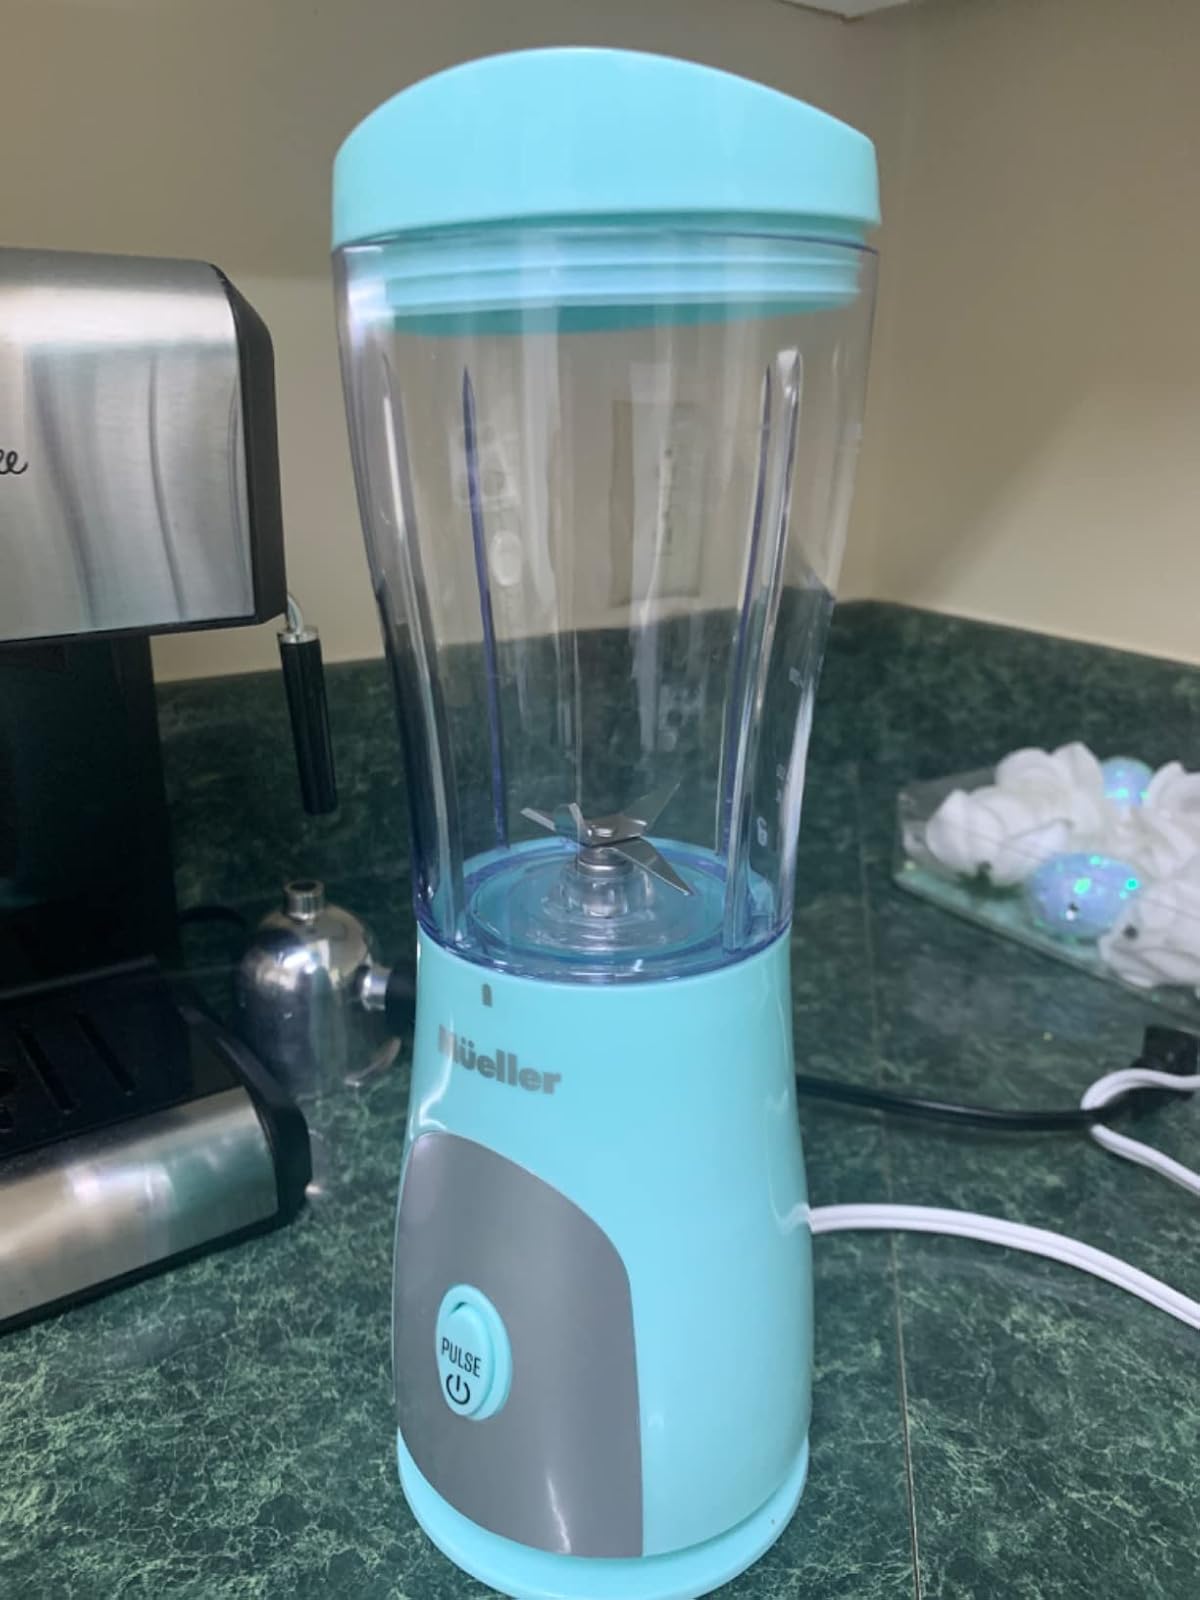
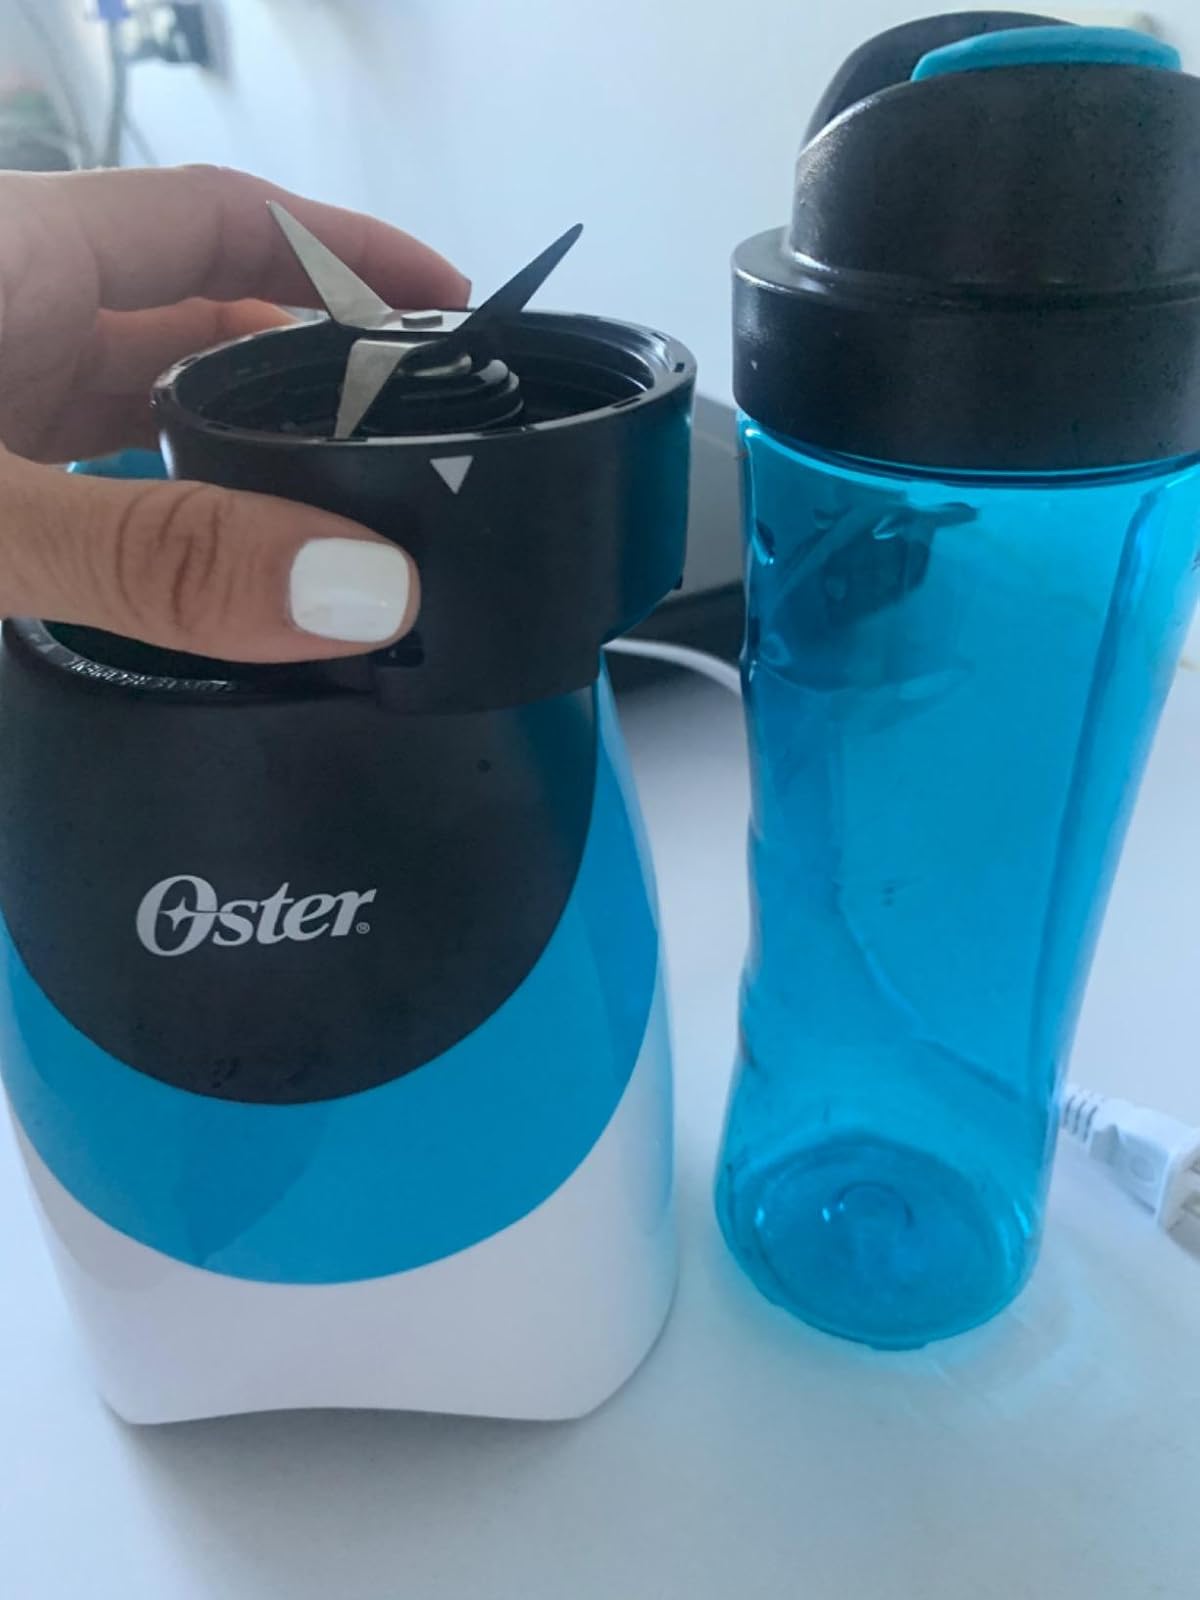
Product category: items_blender
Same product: no